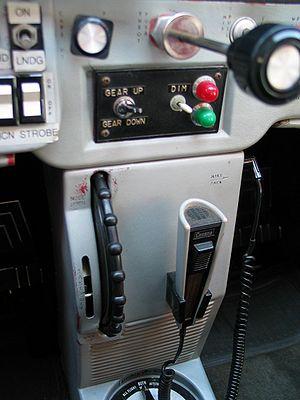
Les commandes de vol d'un avion englobent l'ensemble des dispositifs dans le poste de pilotage et les liaisons mécaniques, hydrauliques ou électriques qui permettent d'agir sur les gouvernes. Les manettes de commande des moteurs, les systèmes d'assistance au pilotage et les automatismes de pilotage en font partie.
Un compensateur est un système aérodynamique ou mécanique qui permet de maintenir une gouverne dans une position permettant l'équilibre de l'avion.
Étymologiquement, manette est le diminutif de main. Une manette est un dispositif qui permet l'entraînement manuel d'un mécanisme, de contacts électriques, de potentiomètres, de capteurs. Elle a souvent la forme d'une poignée allongée, en métal ou en plastique rigide. En tant que levier, elle amplifie l'effort. Cette forme est appréciée pour sa précision. Une assistance électrique ou hydraulique associée à cette commande peut fournir des efforts très importants.